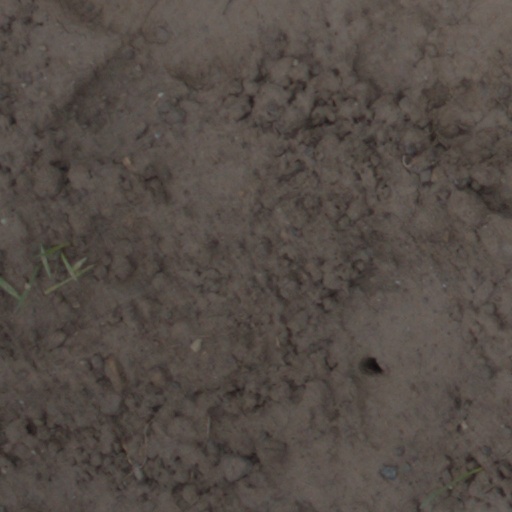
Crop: wheat